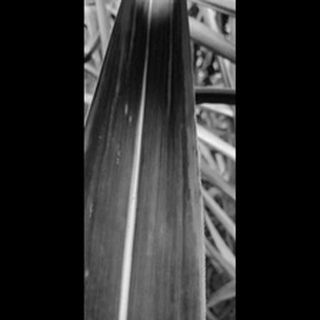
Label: sugarcane_yellow_leaf_disease